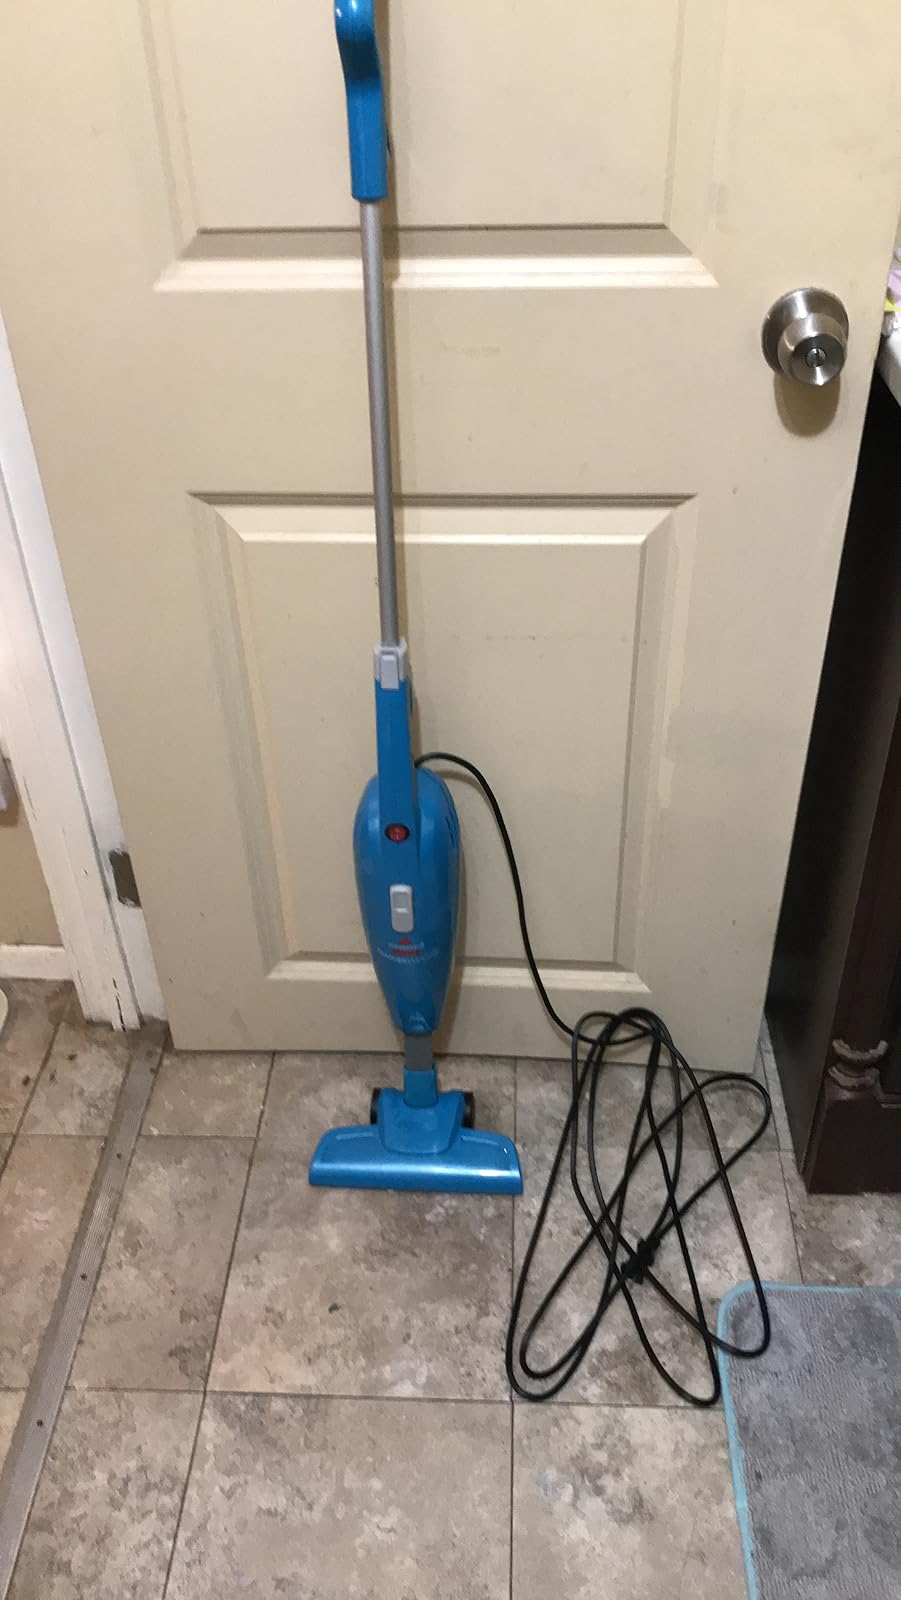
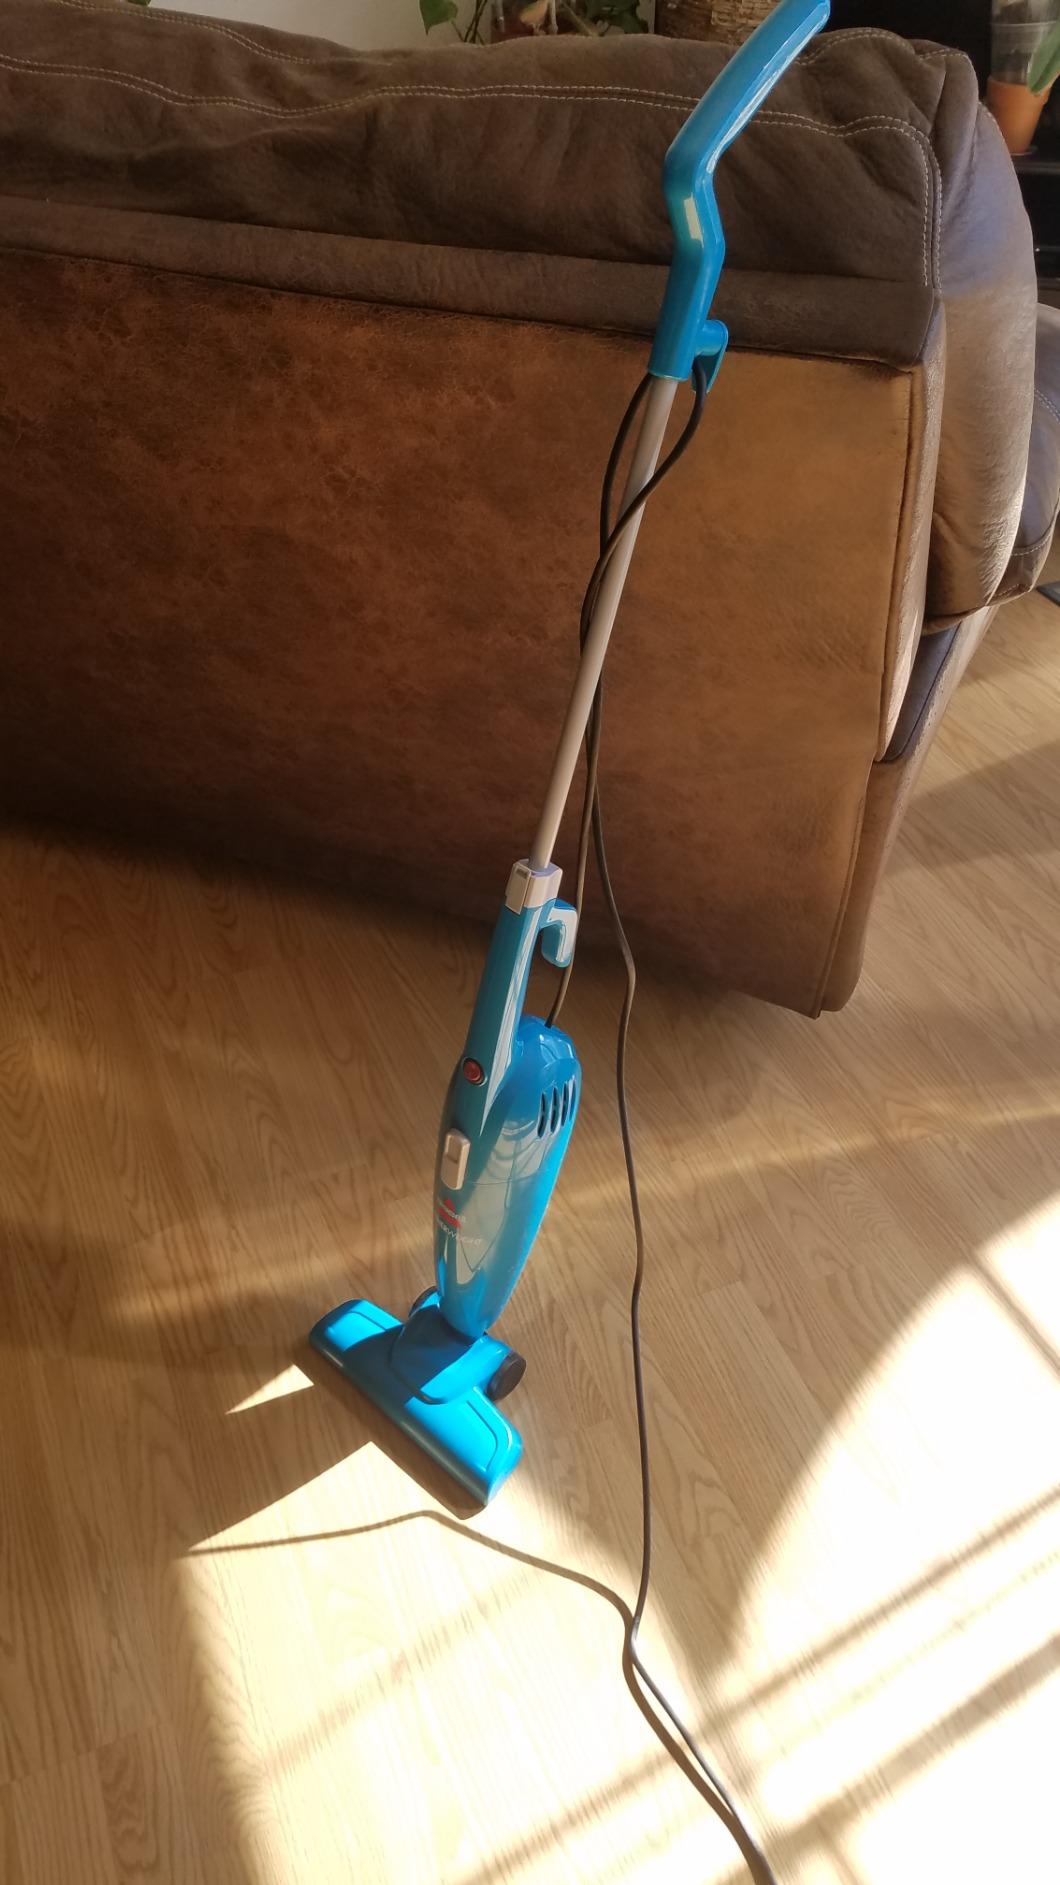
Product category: items_vacuum
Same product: yes